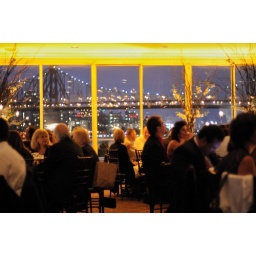
View of the 59th St bridge from the 2nd floor of The Waters Edge in Long Island City.